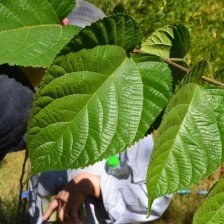
Variety: TaiwanStraberry